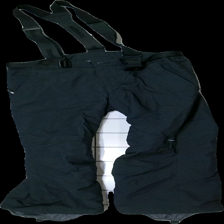
View: front
Type: Outerwear
Category: Unisex
Brand: Tenson
Colors: Black
Material: 100% nylon
Cut: Regular
Size: 40
Season: All
Price range: 50-100
Recommended usage: Reuse